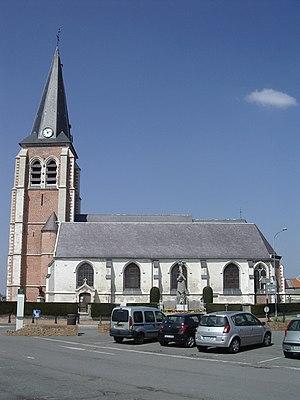
Eglise de Santes (59, France)
Santes est une commune française située dans le département du Nord, en région Hauts-de-France.